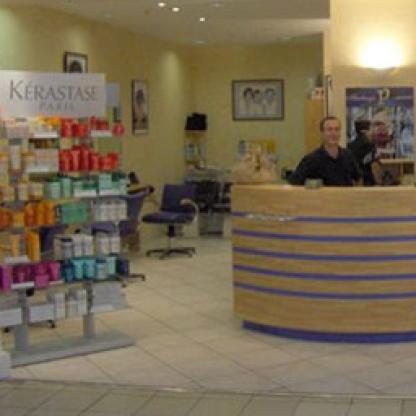
Scene: Indoor